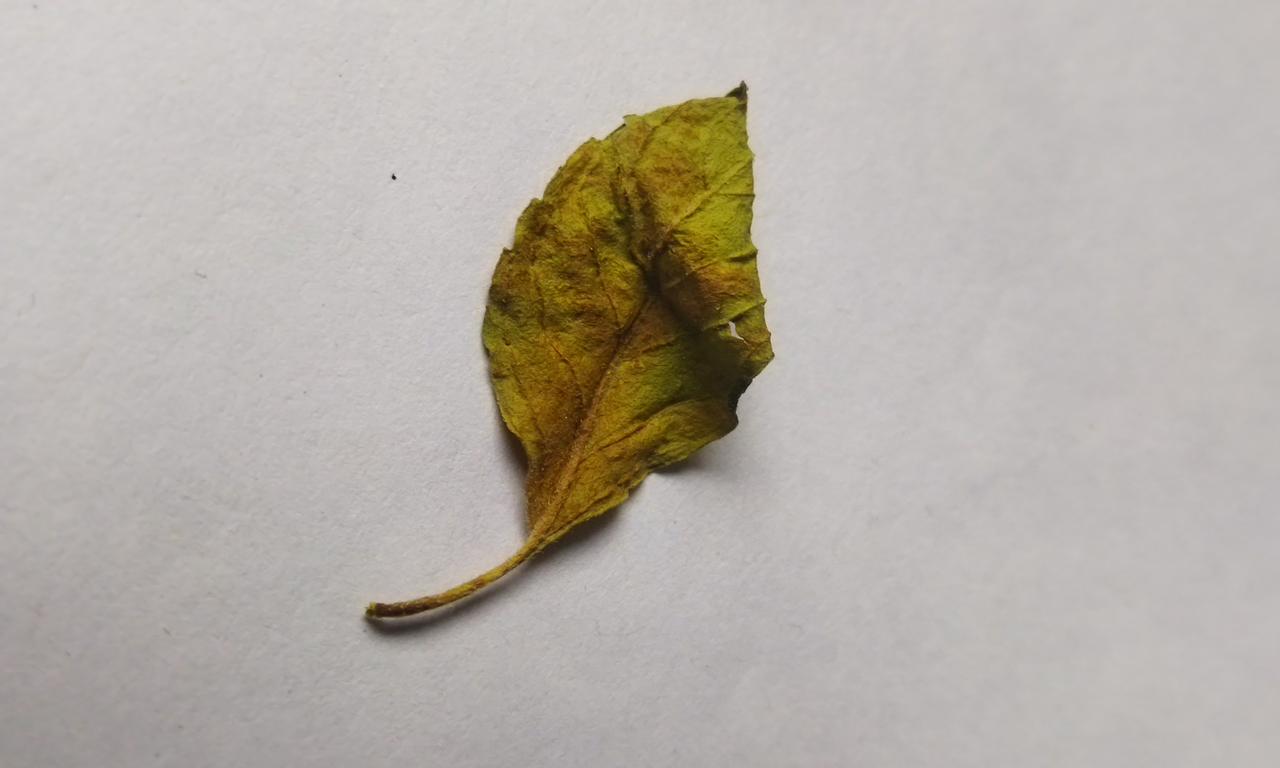
Label: Dried